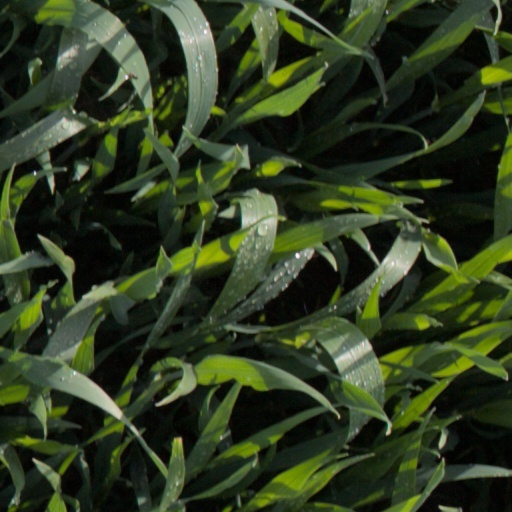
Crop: wheat